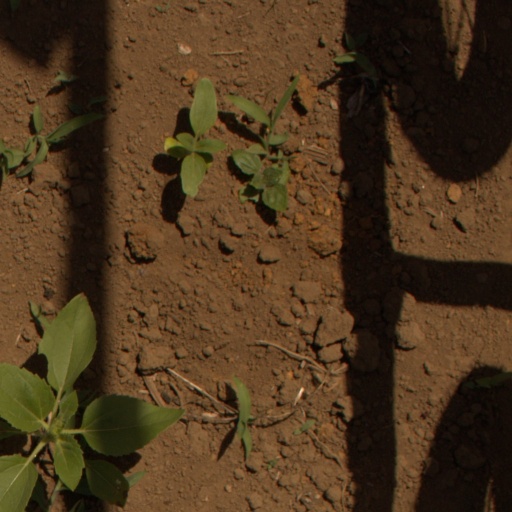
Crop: Jerusalem artichoke